George Wise (Australian politician)

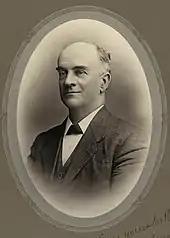
Wise in 1917

Wise was a strong supporter of the federation of Australia, and stood unsuccessfully for election to the Victorian Legislative Assembly in 1892, 1894 and 1904. He also failed win election to the Australian Senate in both the 1901 election and 1903 election. Wise stood unsuccessfully for parliament no less than five times before narrowly winning the House of Representatives seat of Gippsland in 1906, by 97 votes, standing as a Protectionist. He did not follow Deakin into fusion with the Liberals in 1909, rather standing as an Independent in 1910, gaining 62 percent of the vote against the Liberal candidate. Subsequently, he often supported the Australian Labor Party, but did not join it. Fusion Liberal candidate James Bennett beat him at the 1913 election, but Wise won Gippsland back in 1914, standing as an "Independent Labor" candidate.